National Museum in Kielce

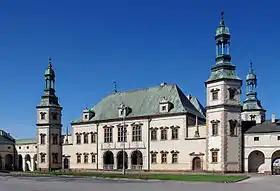
The National Museum in Kielce, the former Palace of the Krakow Bishops

National Museum in Kielce is a museum located in the Palace of the Kraków Bishops, Kielce, Poland. Its collections include valuable exhibits in the field of painting, handicraft, folk art, archeology, and natural sciences.